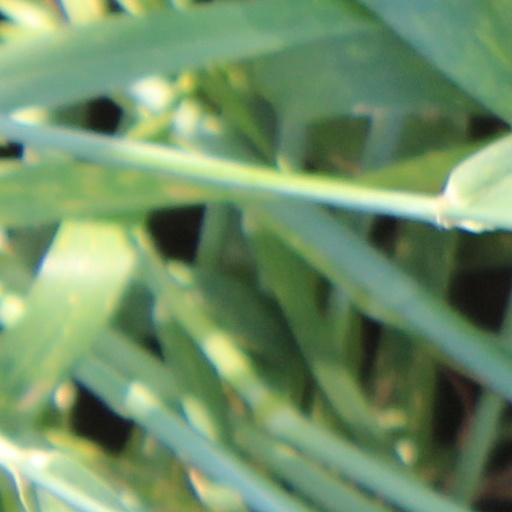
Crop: wheat